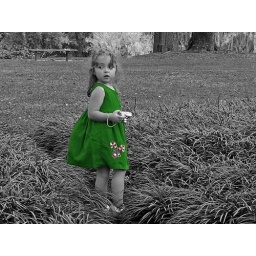
girl in green dress